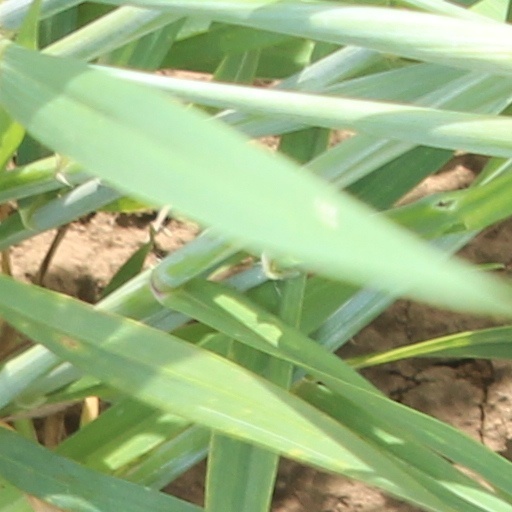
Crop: wheat